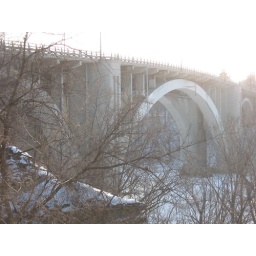
bridge over the Mississippi river